Yato (Pukapuka)

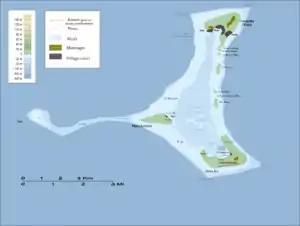
Map of Pukapuka Atoll

Yato is one of three villages on the island of Wale in the Pukapuka atoll of the Cook Islands. Yato is the westernmost village and regulates the island of Motu Kotawa and the sand cay of Toka.